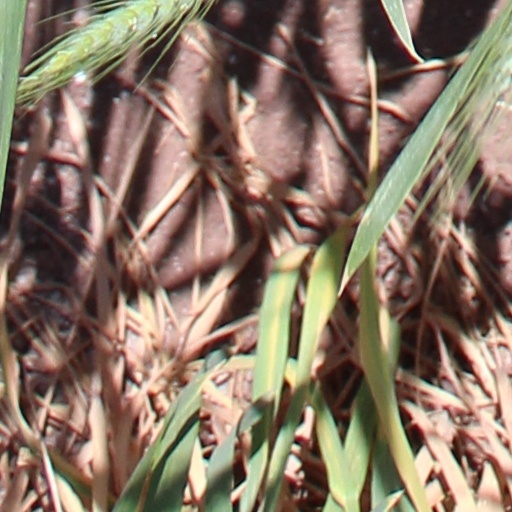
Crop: wheat